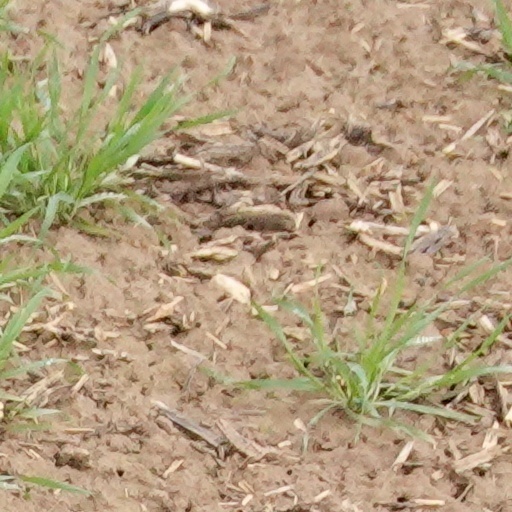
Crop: wheat